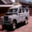
Label: automobile